Intercom

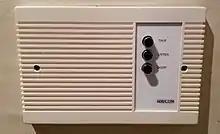
1980s MirTone intercom system

An intercom, also called an intercommunication device, intercommunicator, or interphone, is a stand-alone voice communications system for use within a building, small collection of buildings or portably within a small coverage area, which functions independently of the public telephone network. Intercoms are generally mounted permanently in buildings and vehicles, but can also be detachable and portable. Intercoms can incorporate connections to public address loudspeaker systems, walkie talkies, telephones, and other intercom systems. Some intercom systems incorporate control of devices such as signal lights and door latches.